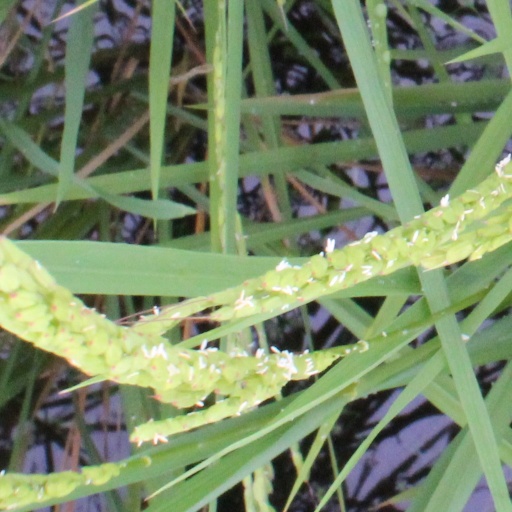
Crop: rice